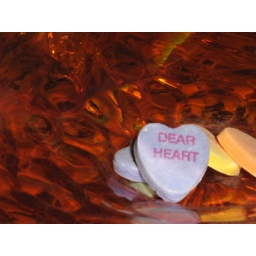
Candy hearts in my antique orange bowl from Grandma